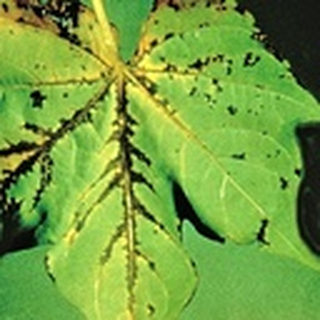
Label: cotton_bacterial_blight